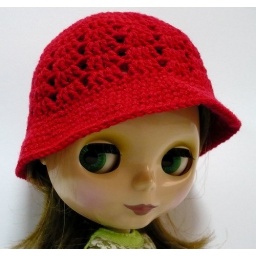
Blythe girl looks hot in this crocheted red hat :)